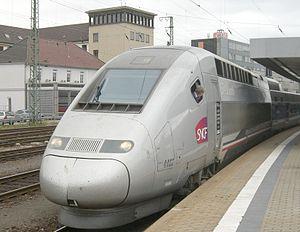
La gare centrale de Sarrebruck est une gare ferroviaire allemande, située au centre-ville de Sarrebruck, dans le land de la Sarre.